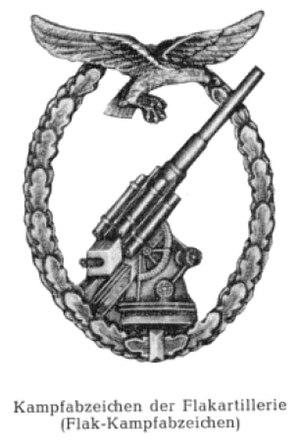
L'insigne de combat de l'artillerie antiaérienne, est une décoration militaire allemande du Troisième Reich. Elle fut créée le 10 janvier 1941 pour récompenser les personnels de la défense antiaérienne de la luftwaffe.